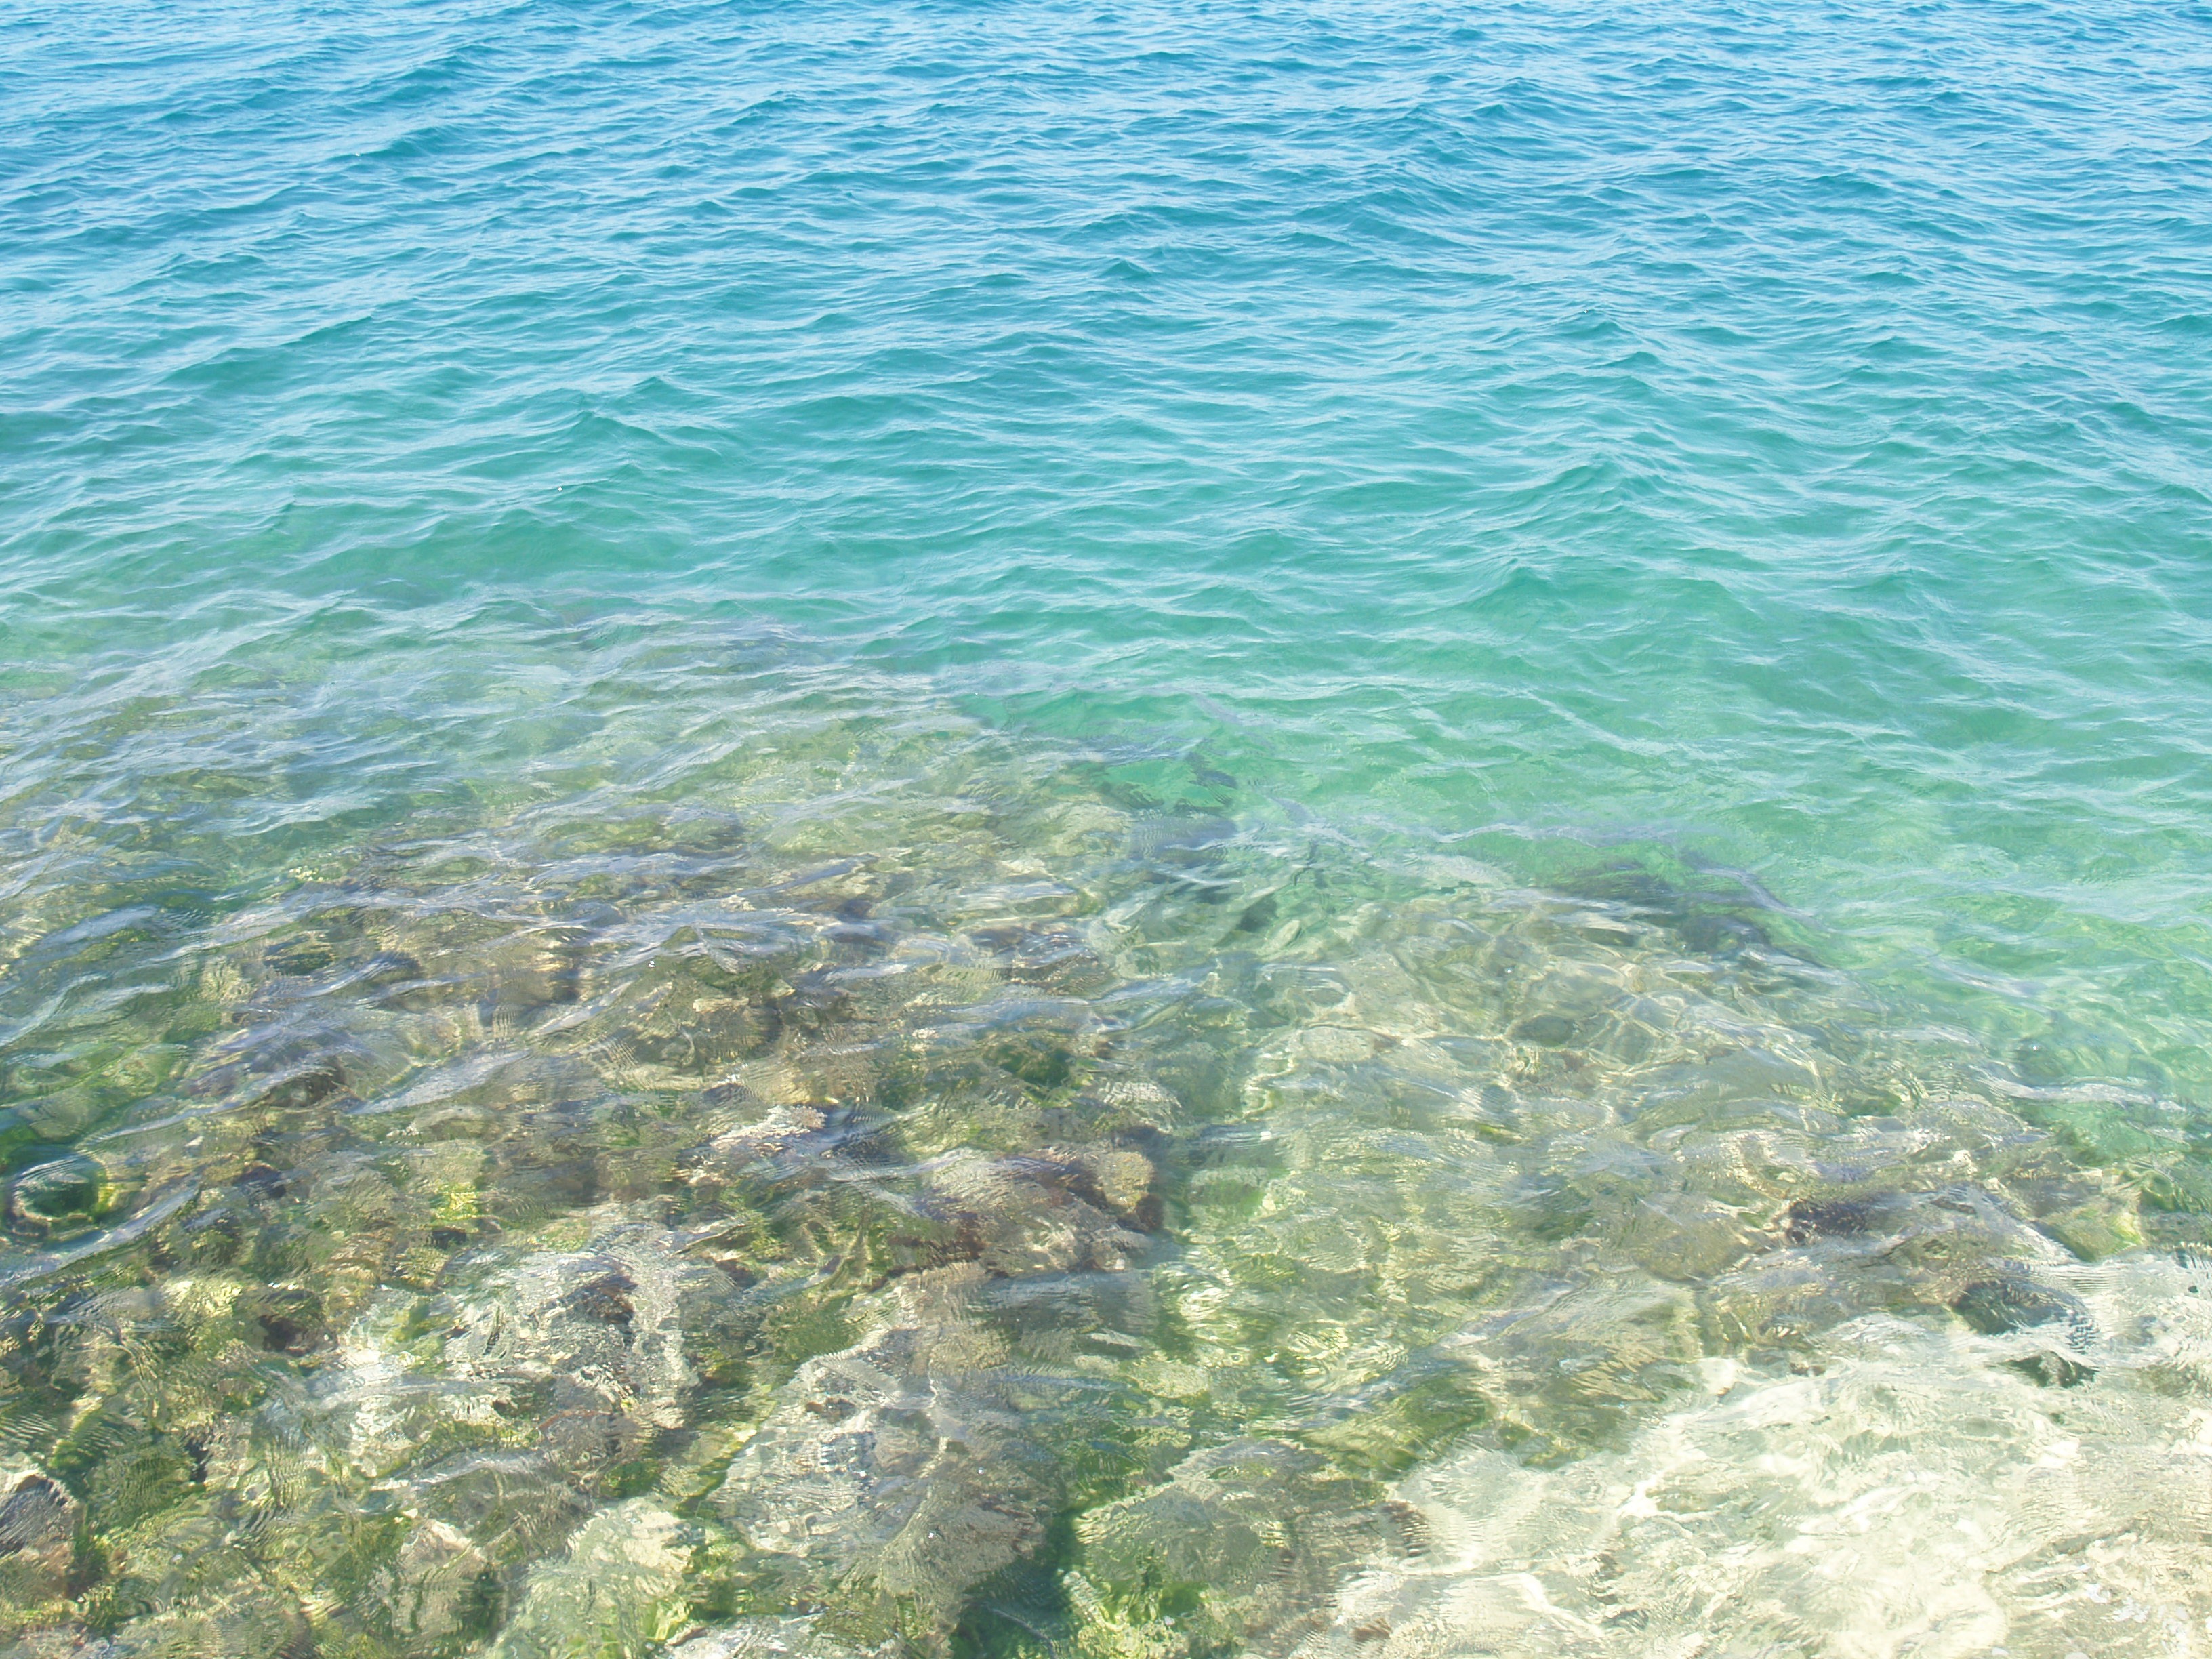
sea, coast, water, ocean, shore, underwater, bay, terrain, coral reef, reef, habitat, cape, islet, lazur, marine biology